Mežica Mine

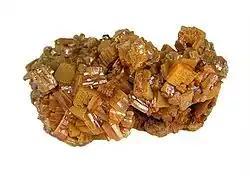
Rare mineral wulfenite from the Mežica mine

The Mežica Lead and Zinc Mine ( or shortly ) is one of the oldest mines in Europe, with its first documented mentions dating back to 1665. Located in the Mežica Valley in Slovenia, it played a significant role in the Slovenian mining history.